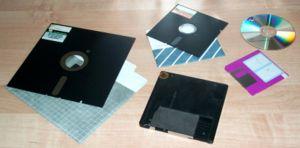
Disquettes A gauche
Une disquette est un support de stockage de données informatiques amovible. La disquette est aussi appelée disque souple en raison de la souplesse des premières générations et par opposition au disque dur.